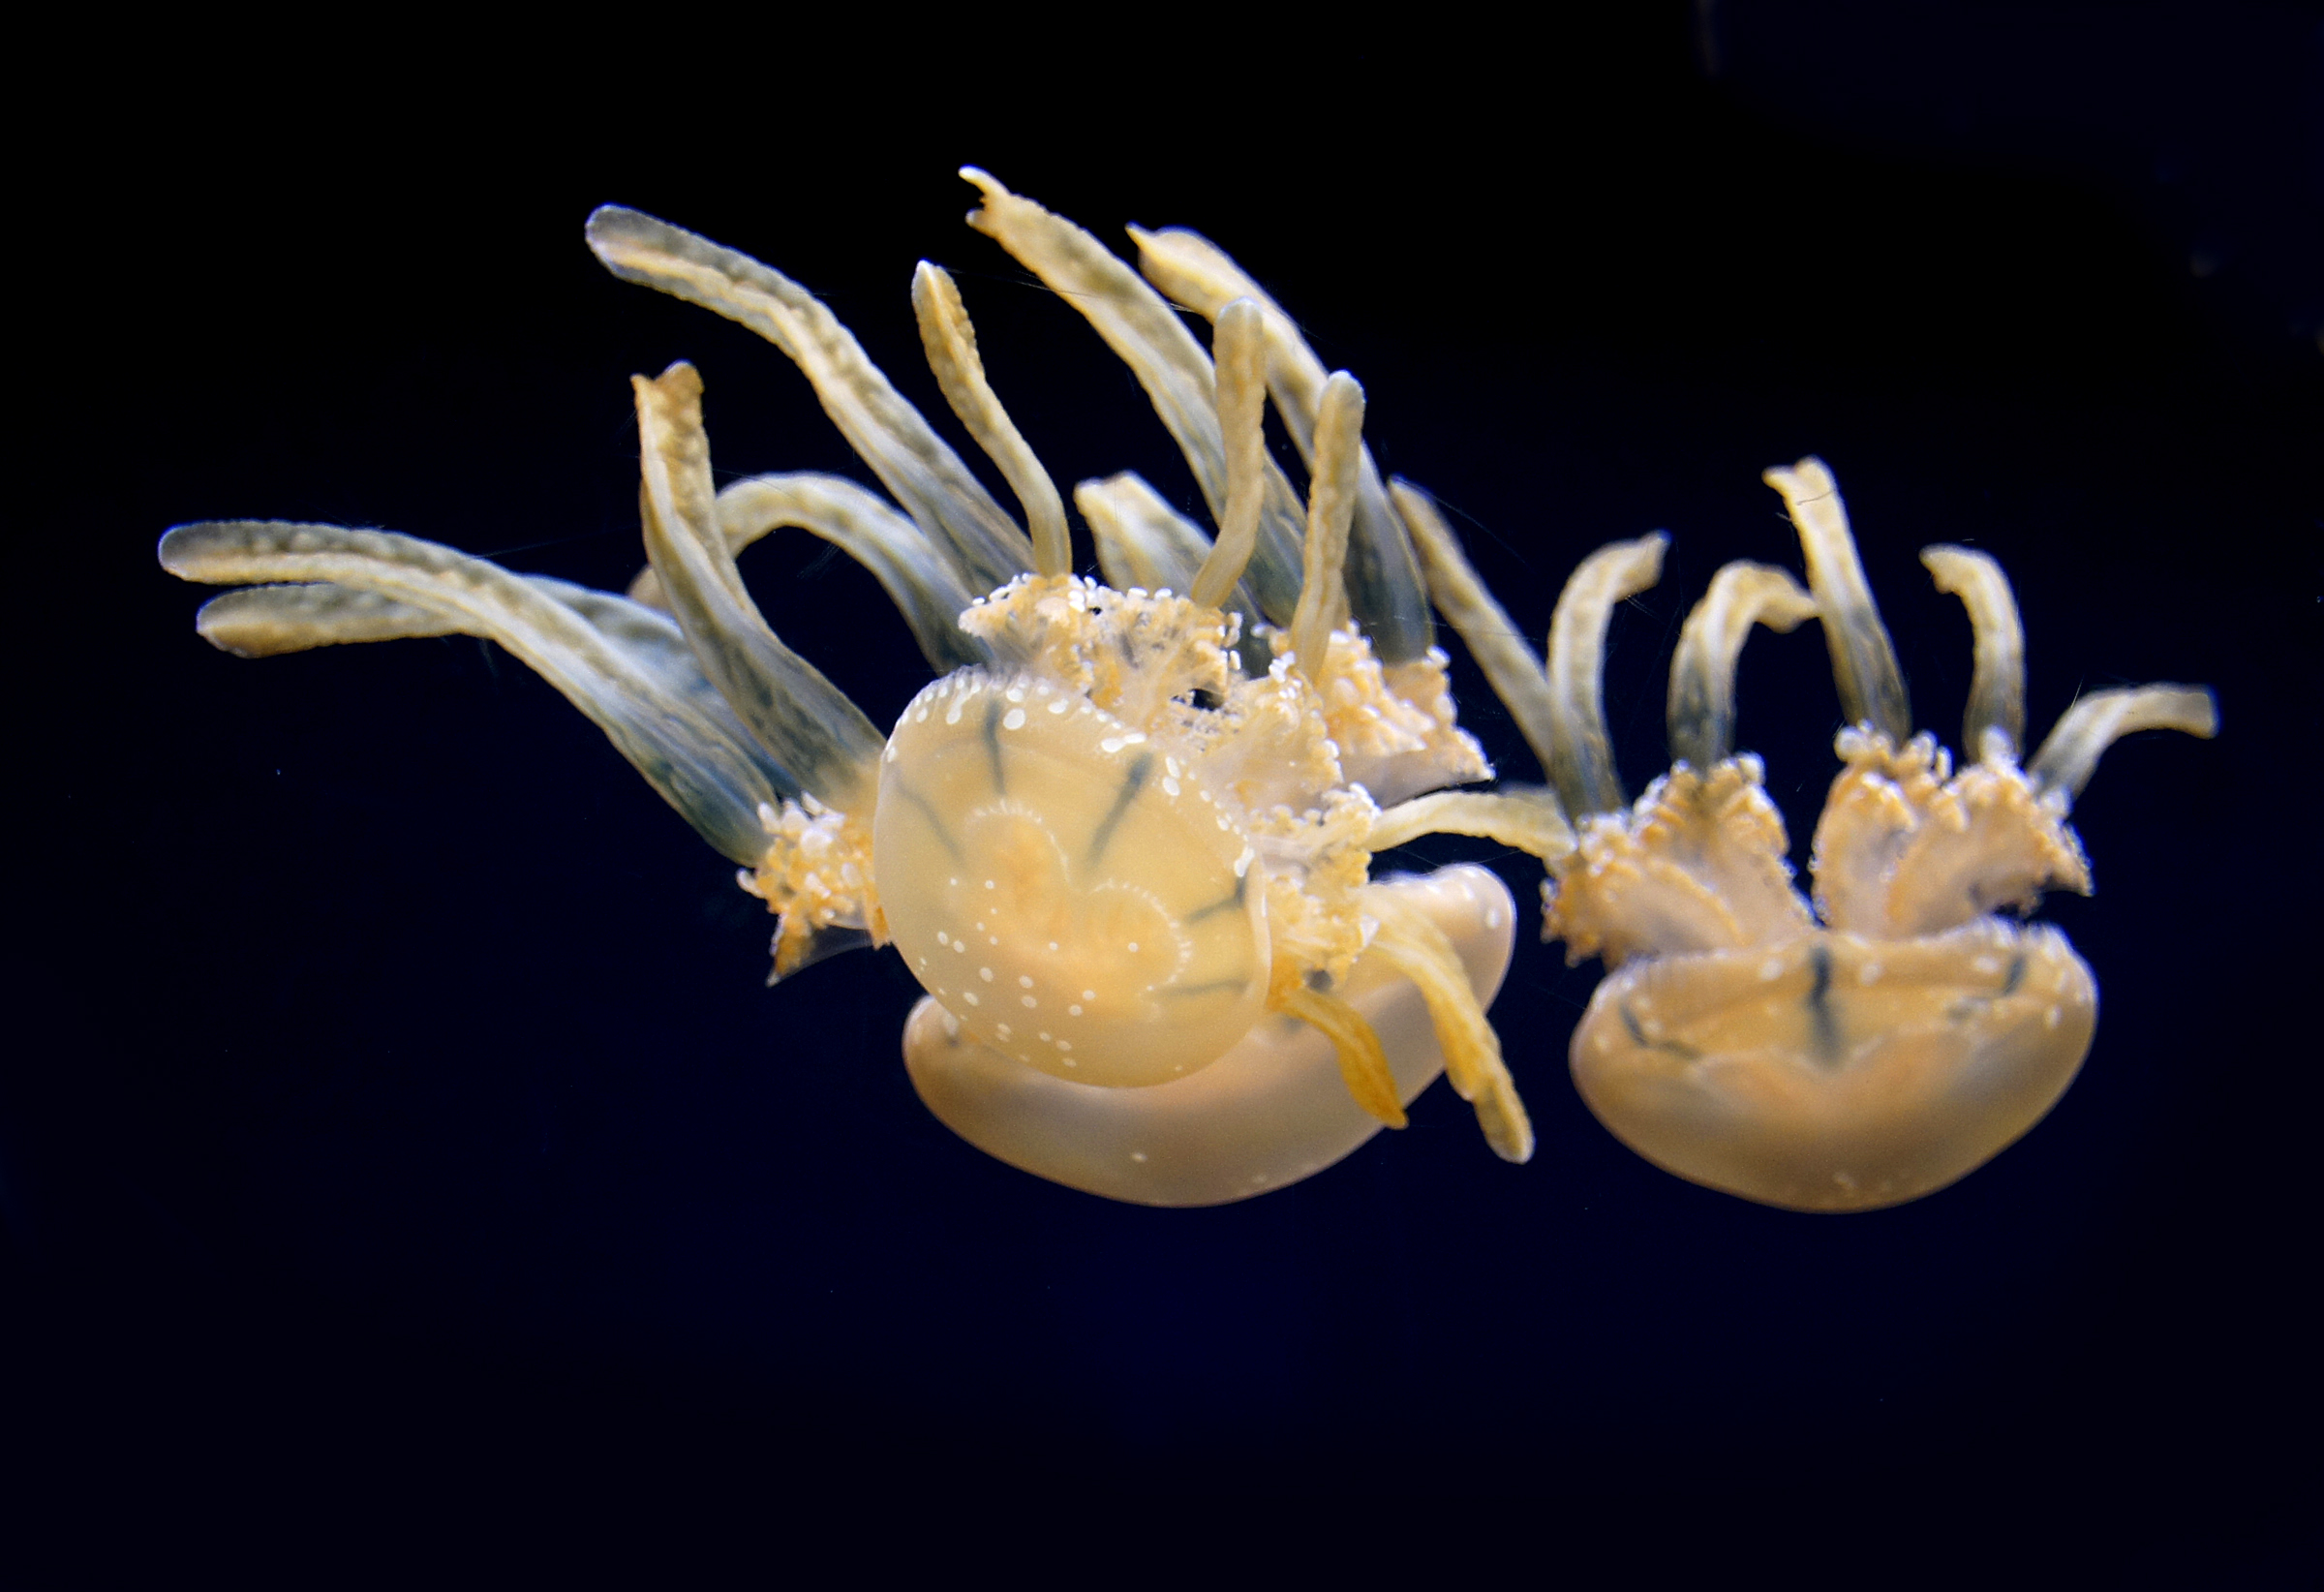
biology, seafood, fish, coral, invertebrate, jelly, aquarium, cnidaria, sonyalpha, pacificislands, sonydslra580, lagoonjellyfish, tamron18270mmpzd, honoluluaquarium, macro photography, organism, marine biology, marine invertebrates, deep sea fish